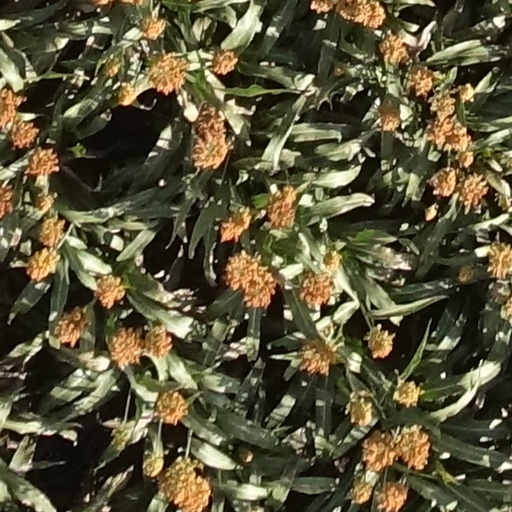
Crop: sorghum